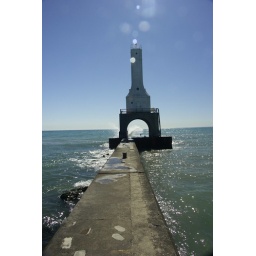
Walk out to the art deco lighthouse standing watch over the manmade harbor.